Pulse-Doppler radar

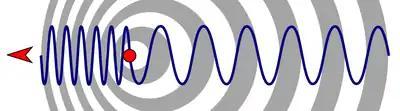
Change of wavelength caused by motion of the source

Pulse-Doppler radar is based on the Doppler effect, where movement in range produces frequency shift on the signal reflected from the target.